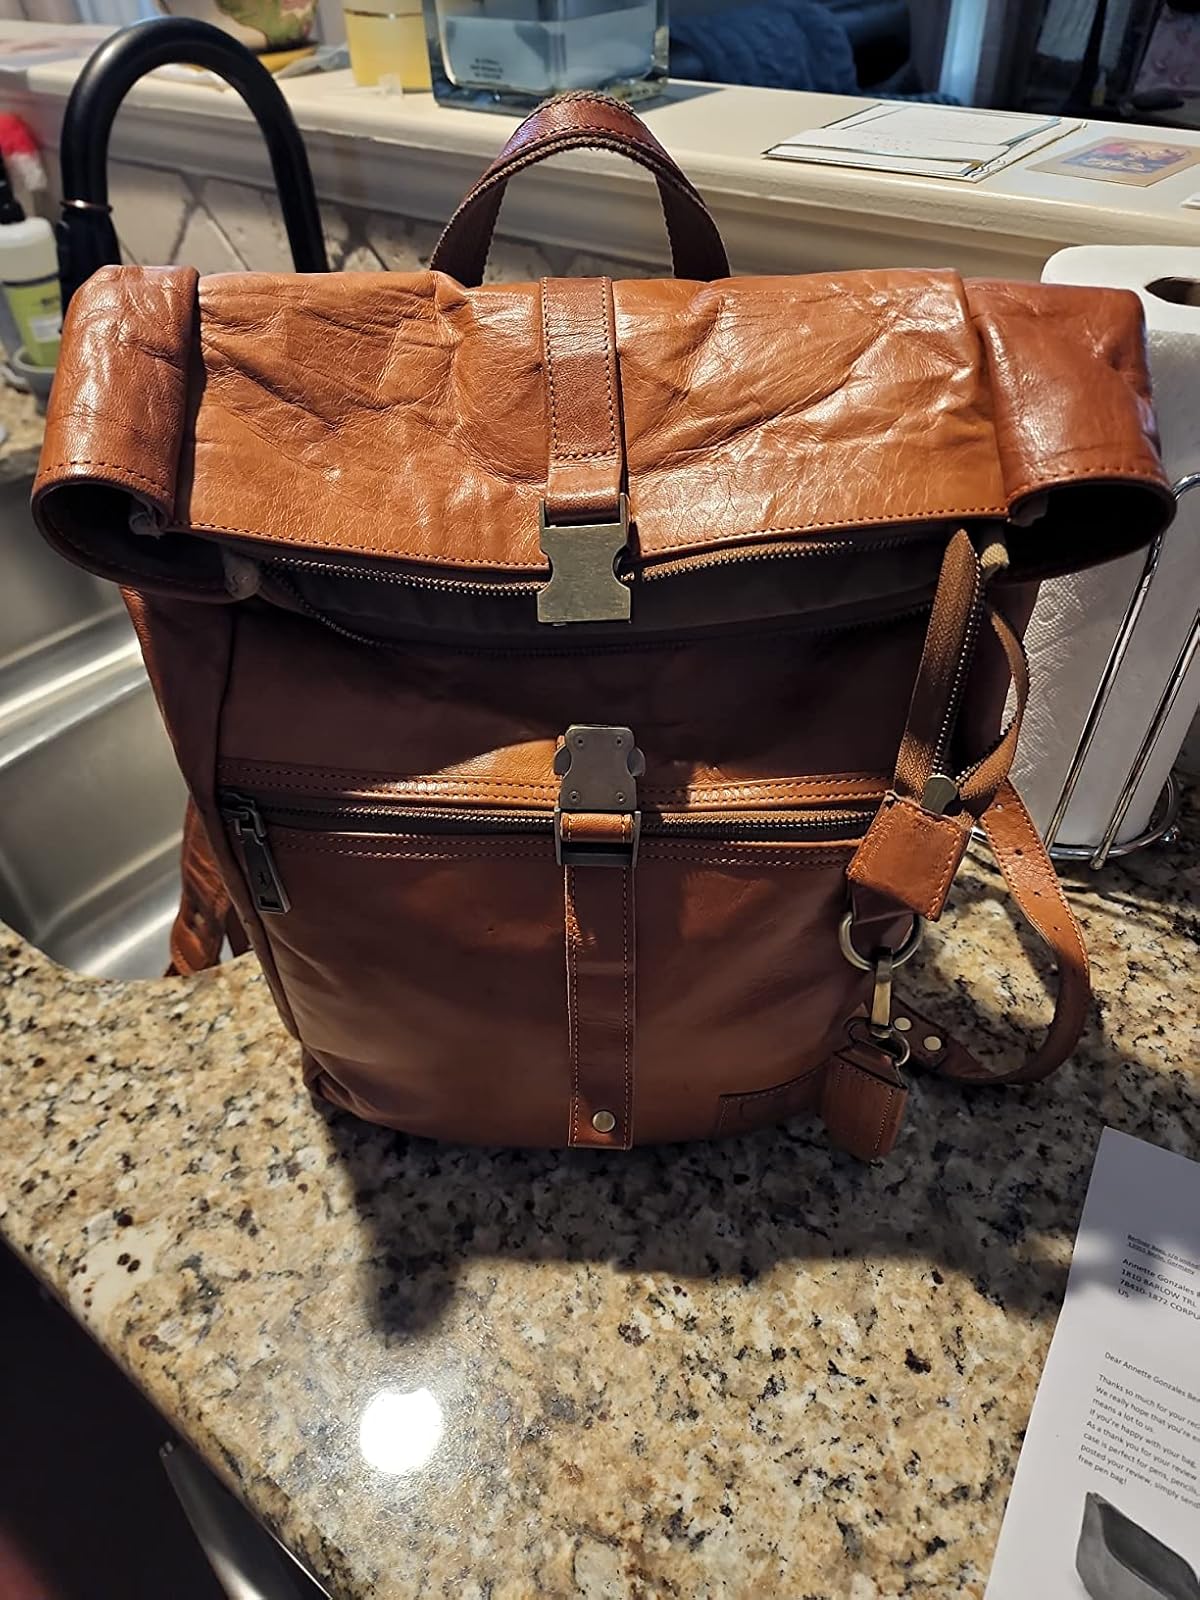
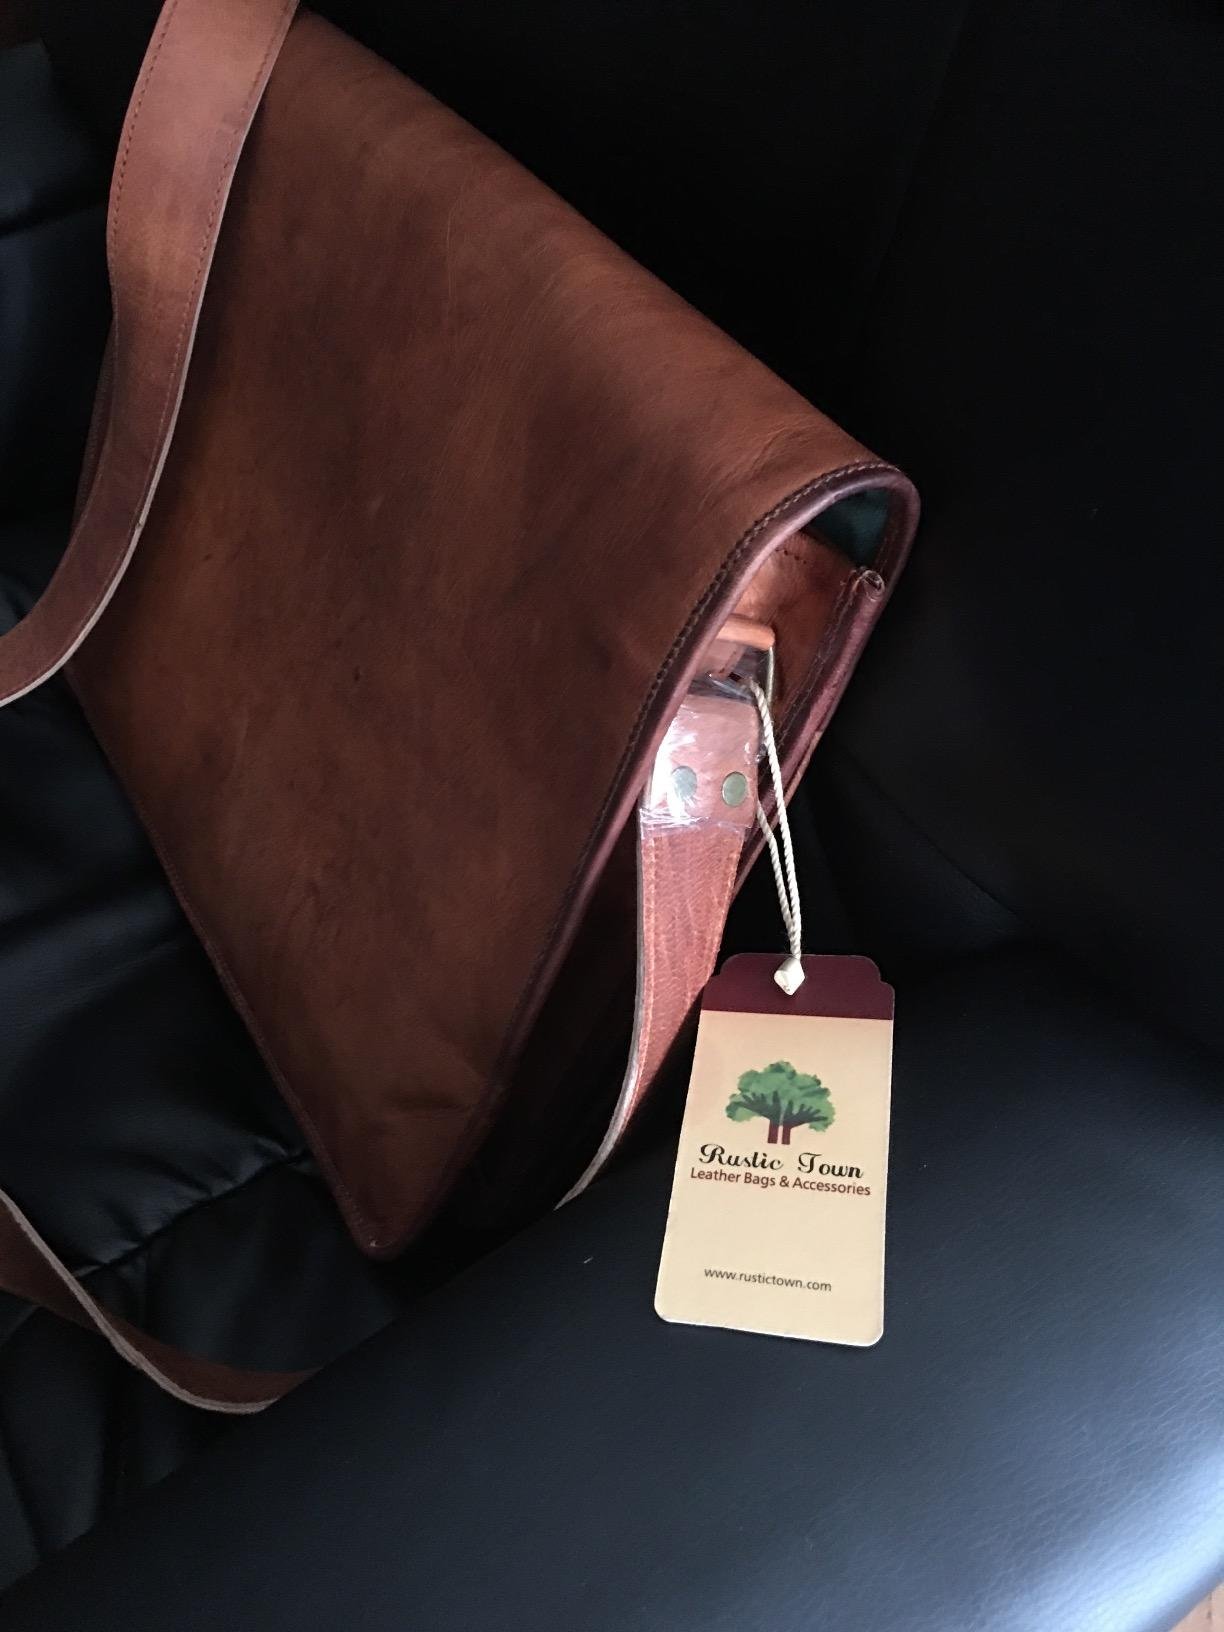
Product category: bag
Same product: no